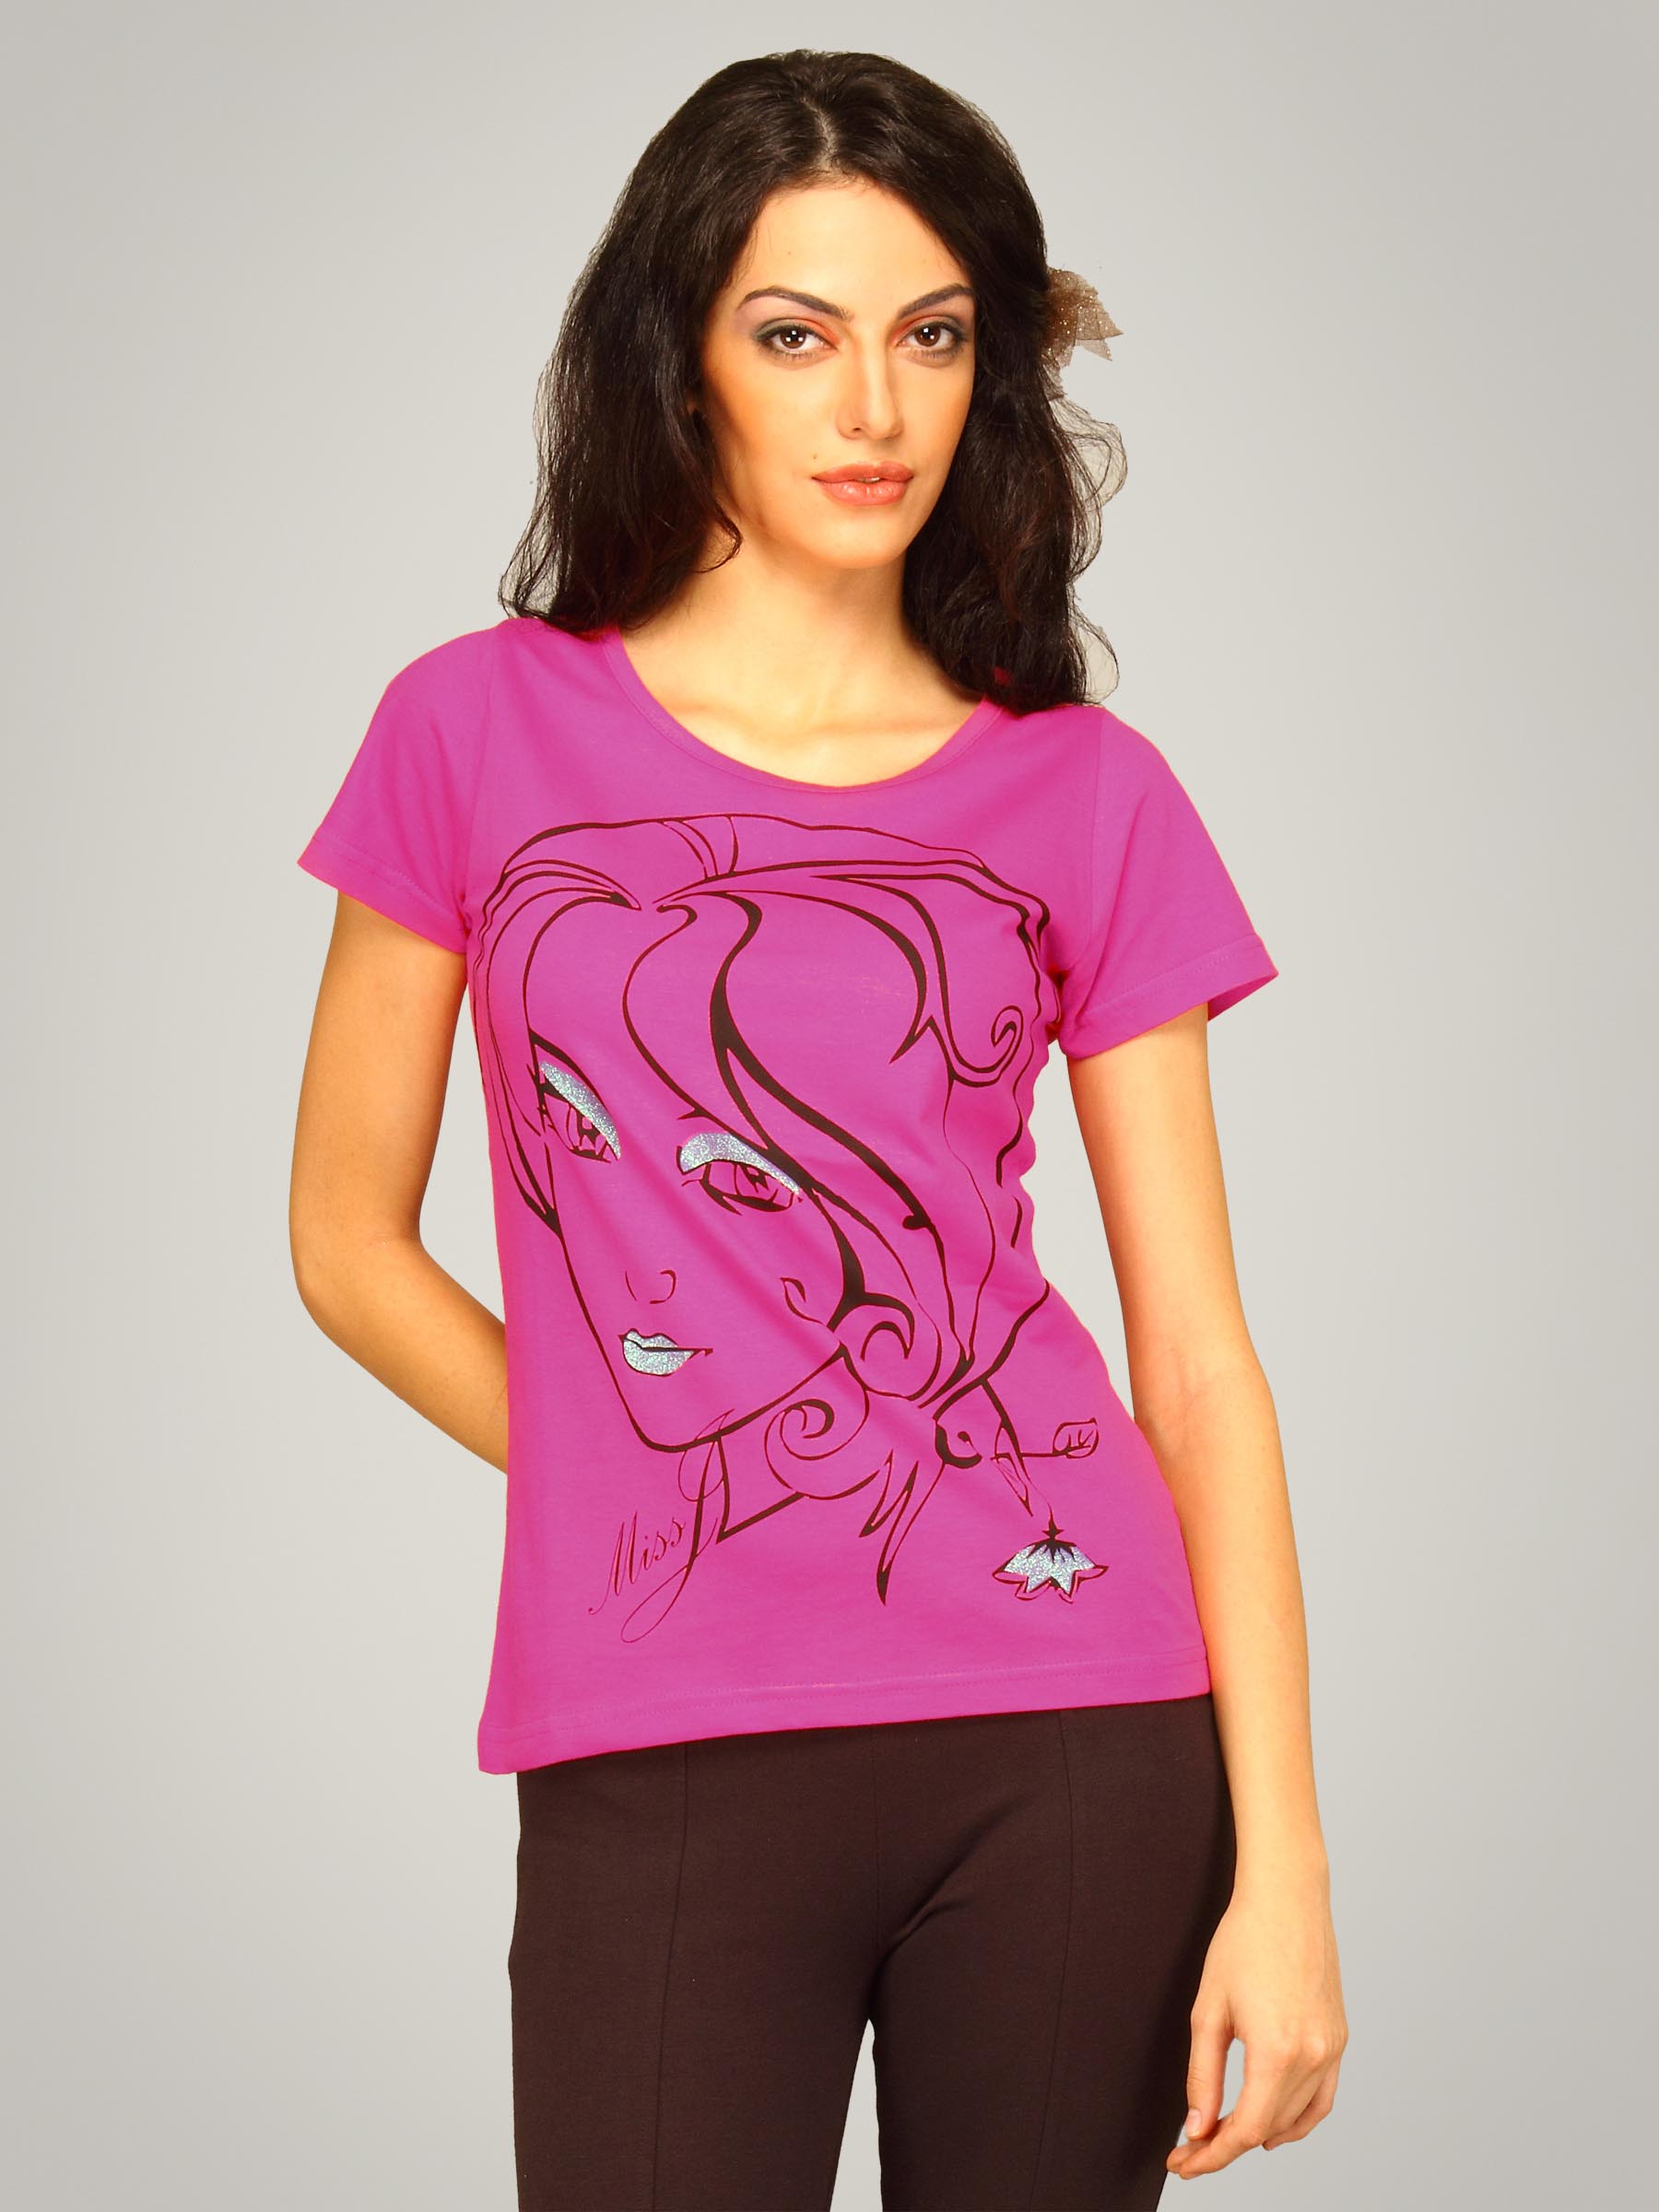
Jealous 21 Women's Pink Black Print T-shirt
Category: Apparel / Topwear / Tshirts
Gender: Women
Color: Pink
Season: Summer 2011
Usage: Casual